Cannonball (LIRR train)

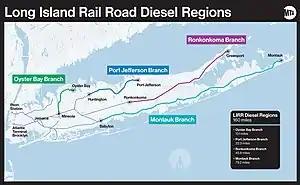
Nearly 80 miles of the "Cannonball" 118-mile run are on unelectrified track

The western terminus of the "Cannonball" was changed from Hunterspoint Avenue to Penn Station, with the train utilizing dual-mode DM30AC locomotives, beginning in summer 2013. This change also eliminated the stop at Jamaica from the "Cannonball" eastbound run, with the train running nonstop between Penn Station and Westhampton and having a scheduled travel time of 94 minutes between those points. MTA officials expressed that Penn Station was better equipped to handle large crowds, in contrast to Hunterspoint Avenue and Jamaica, an issue that customers had also reported. The schedule change also brought about a substantial fare increase, however, as its departure time was adjusted to be within the peak pricing period during the afternoon rush hour. At the same time, the MTA introduced the "Cannonball West", a Sunday evening train between Montauk and Penn Station running nonstop between Westhampton and Jamaica and also offering Hamptons Reserve service, though on 2025 timetables, only the eastbound train is named the "Cannonball".